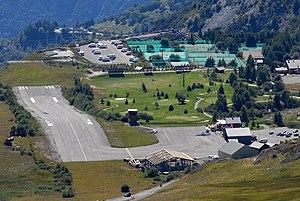
Altiport Henri Giraud à L'Alpe d'Huez (code OACI
Un altiport est un aérodrome pour avions et hélicoptères situé le plus souvent en haute montagne, et dont les pistes ont pour particularité d'être en pente. Les décollages s'effectuent en descente et les atterrissages en montée. Un pilote d'avion doit être titulaire de la « qualification montagne » pour utiliser ce type d'installations.
L’altiport de l’Alpe d’Huez ou Altiport Henri Giraud est un altiport agréé à usage restreint, situé à 1,9 km à l’est-nord-est d’Huez dans l’Isère.